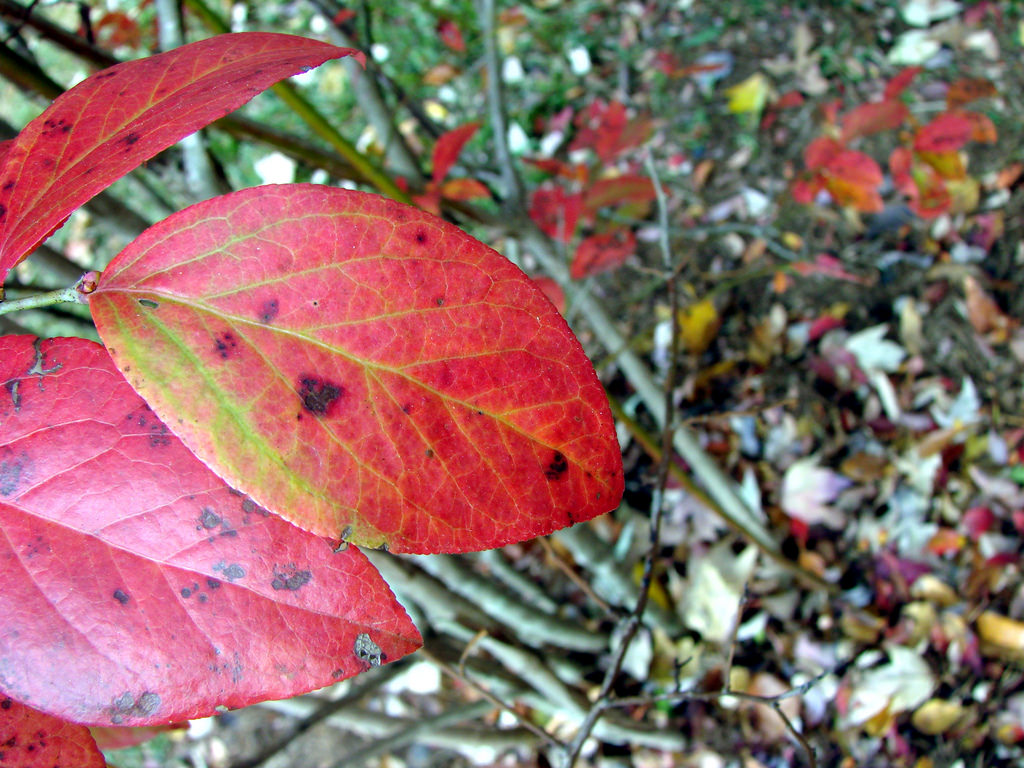
Label: Blueberry leaf
Plant: Blueberry
Condition: healthy